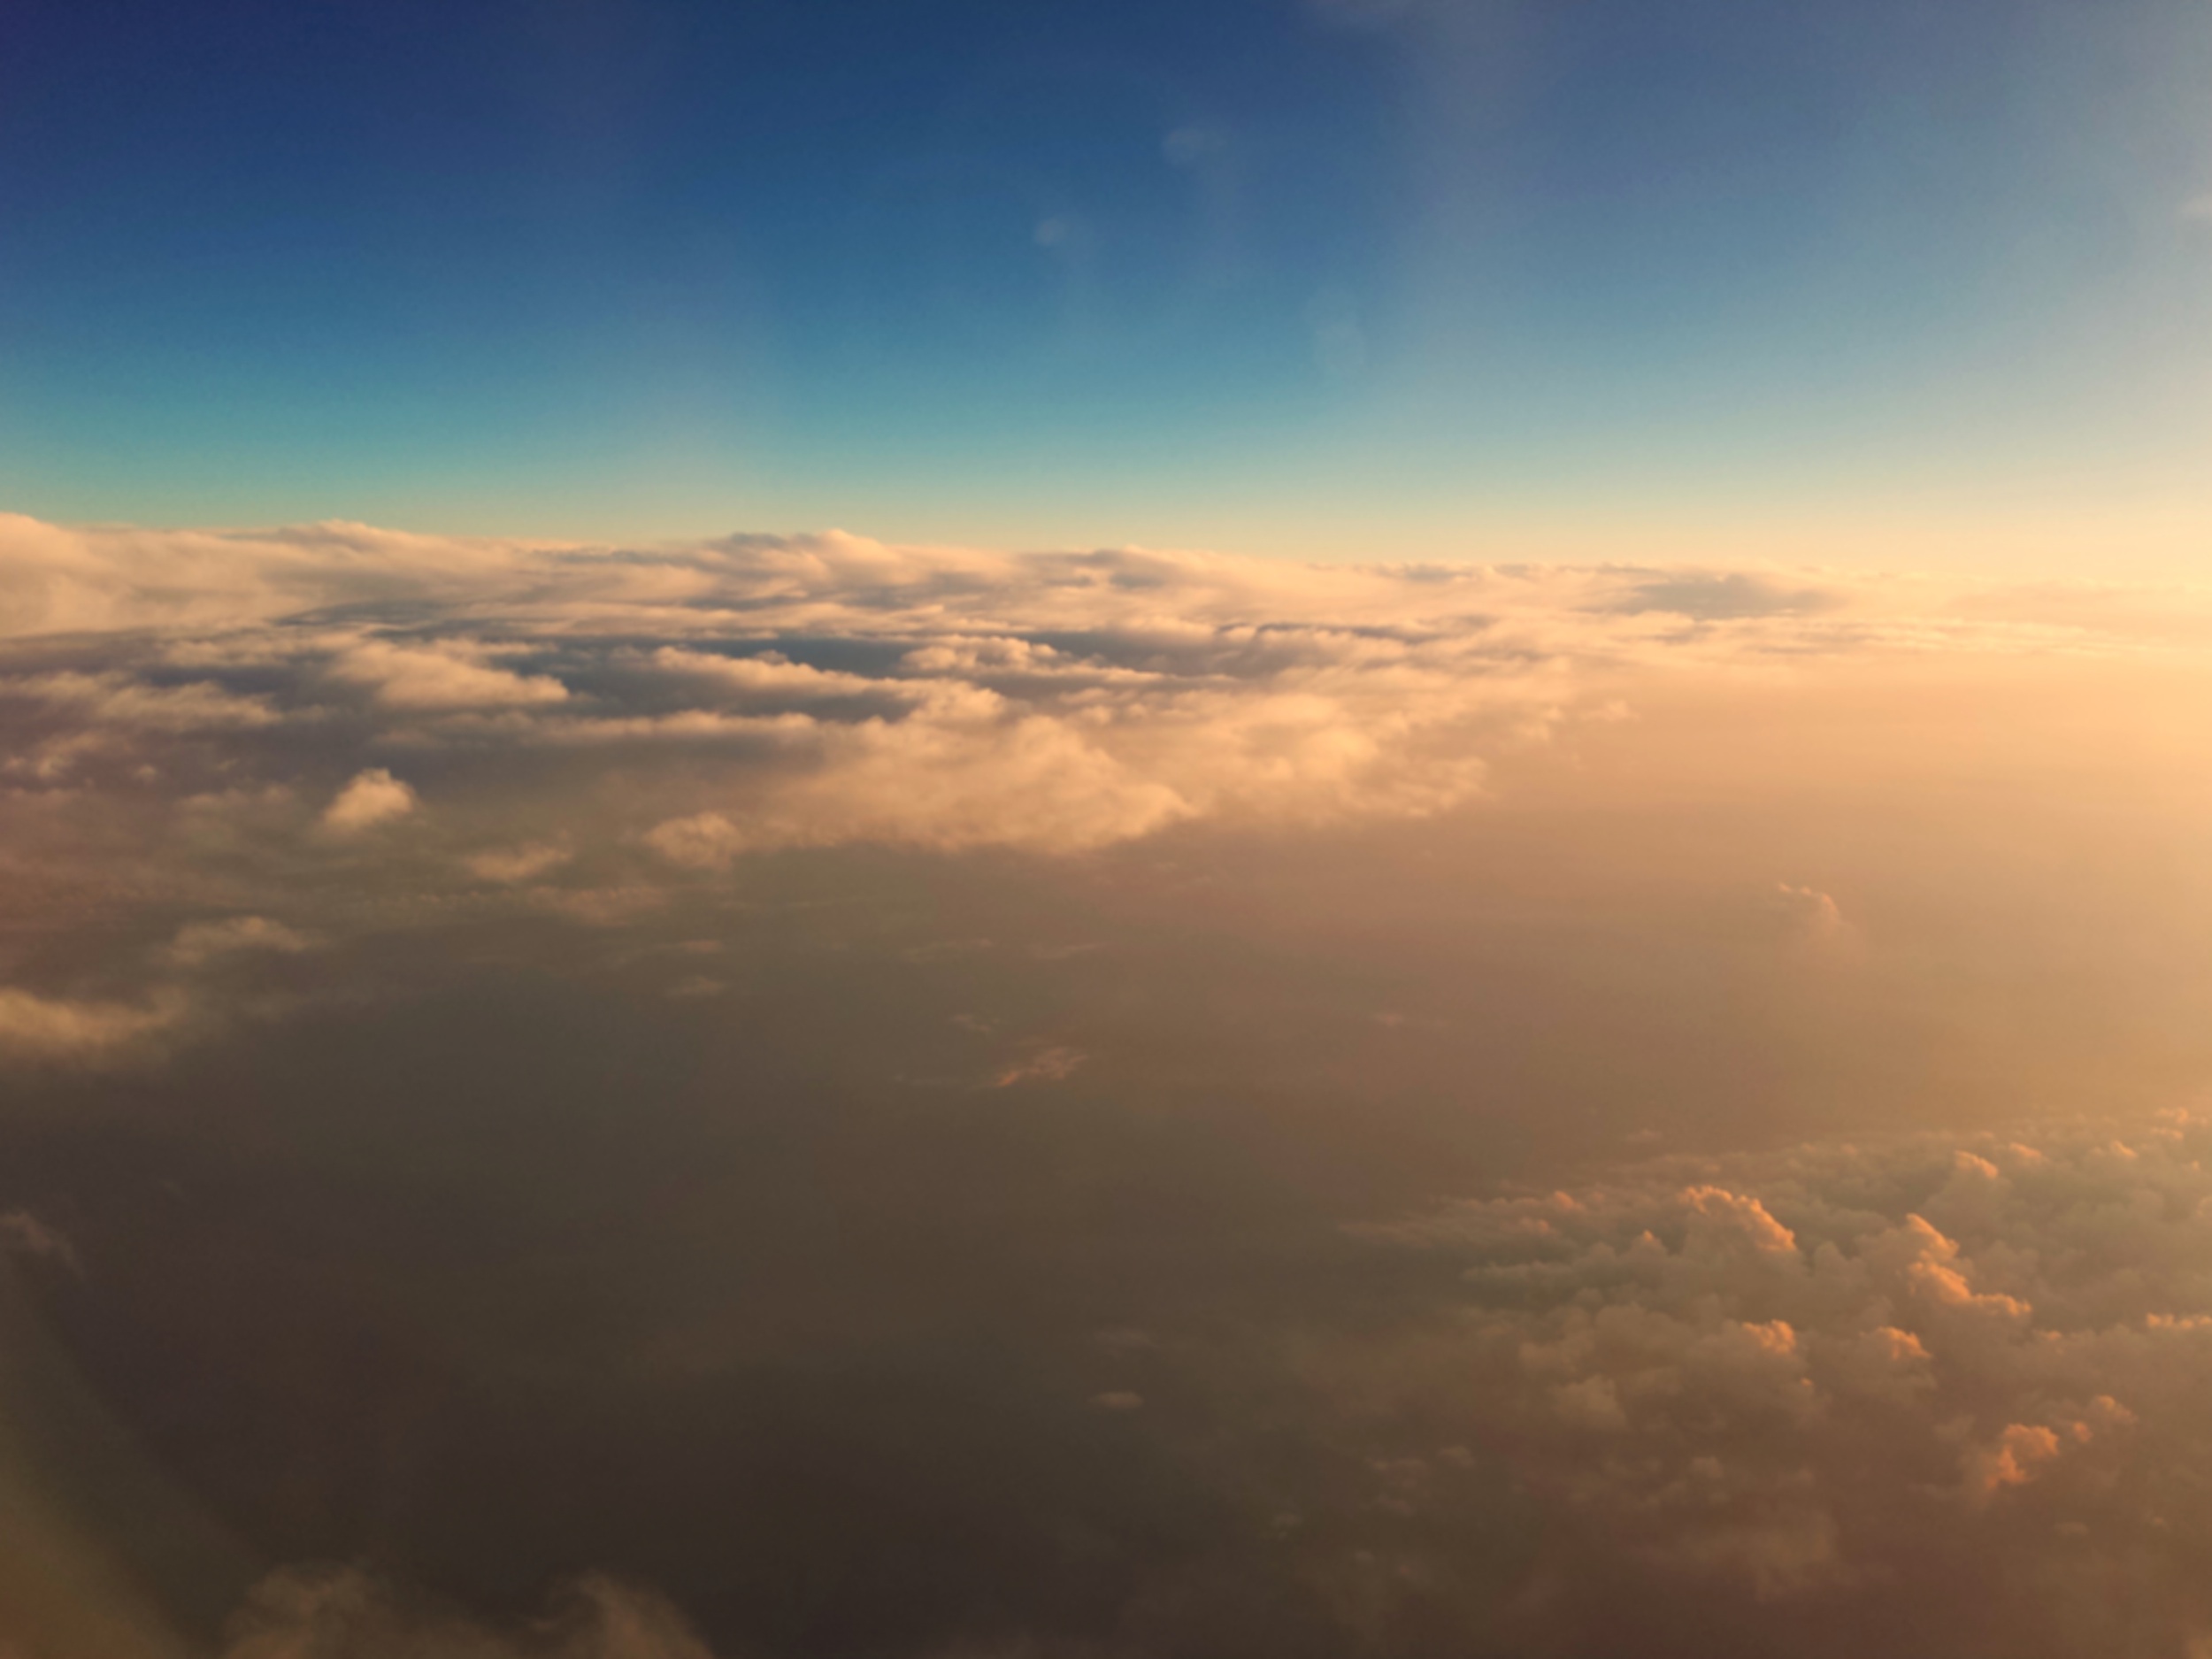
horizon, cloud, sky, sunrise, sunset, sunlight, morning, dawn, atmosphere, dusk, evening, flight, cumulus, plain, afterglow, meteorological phenomenon, atmospheric phenomenon, atmosphere of earth